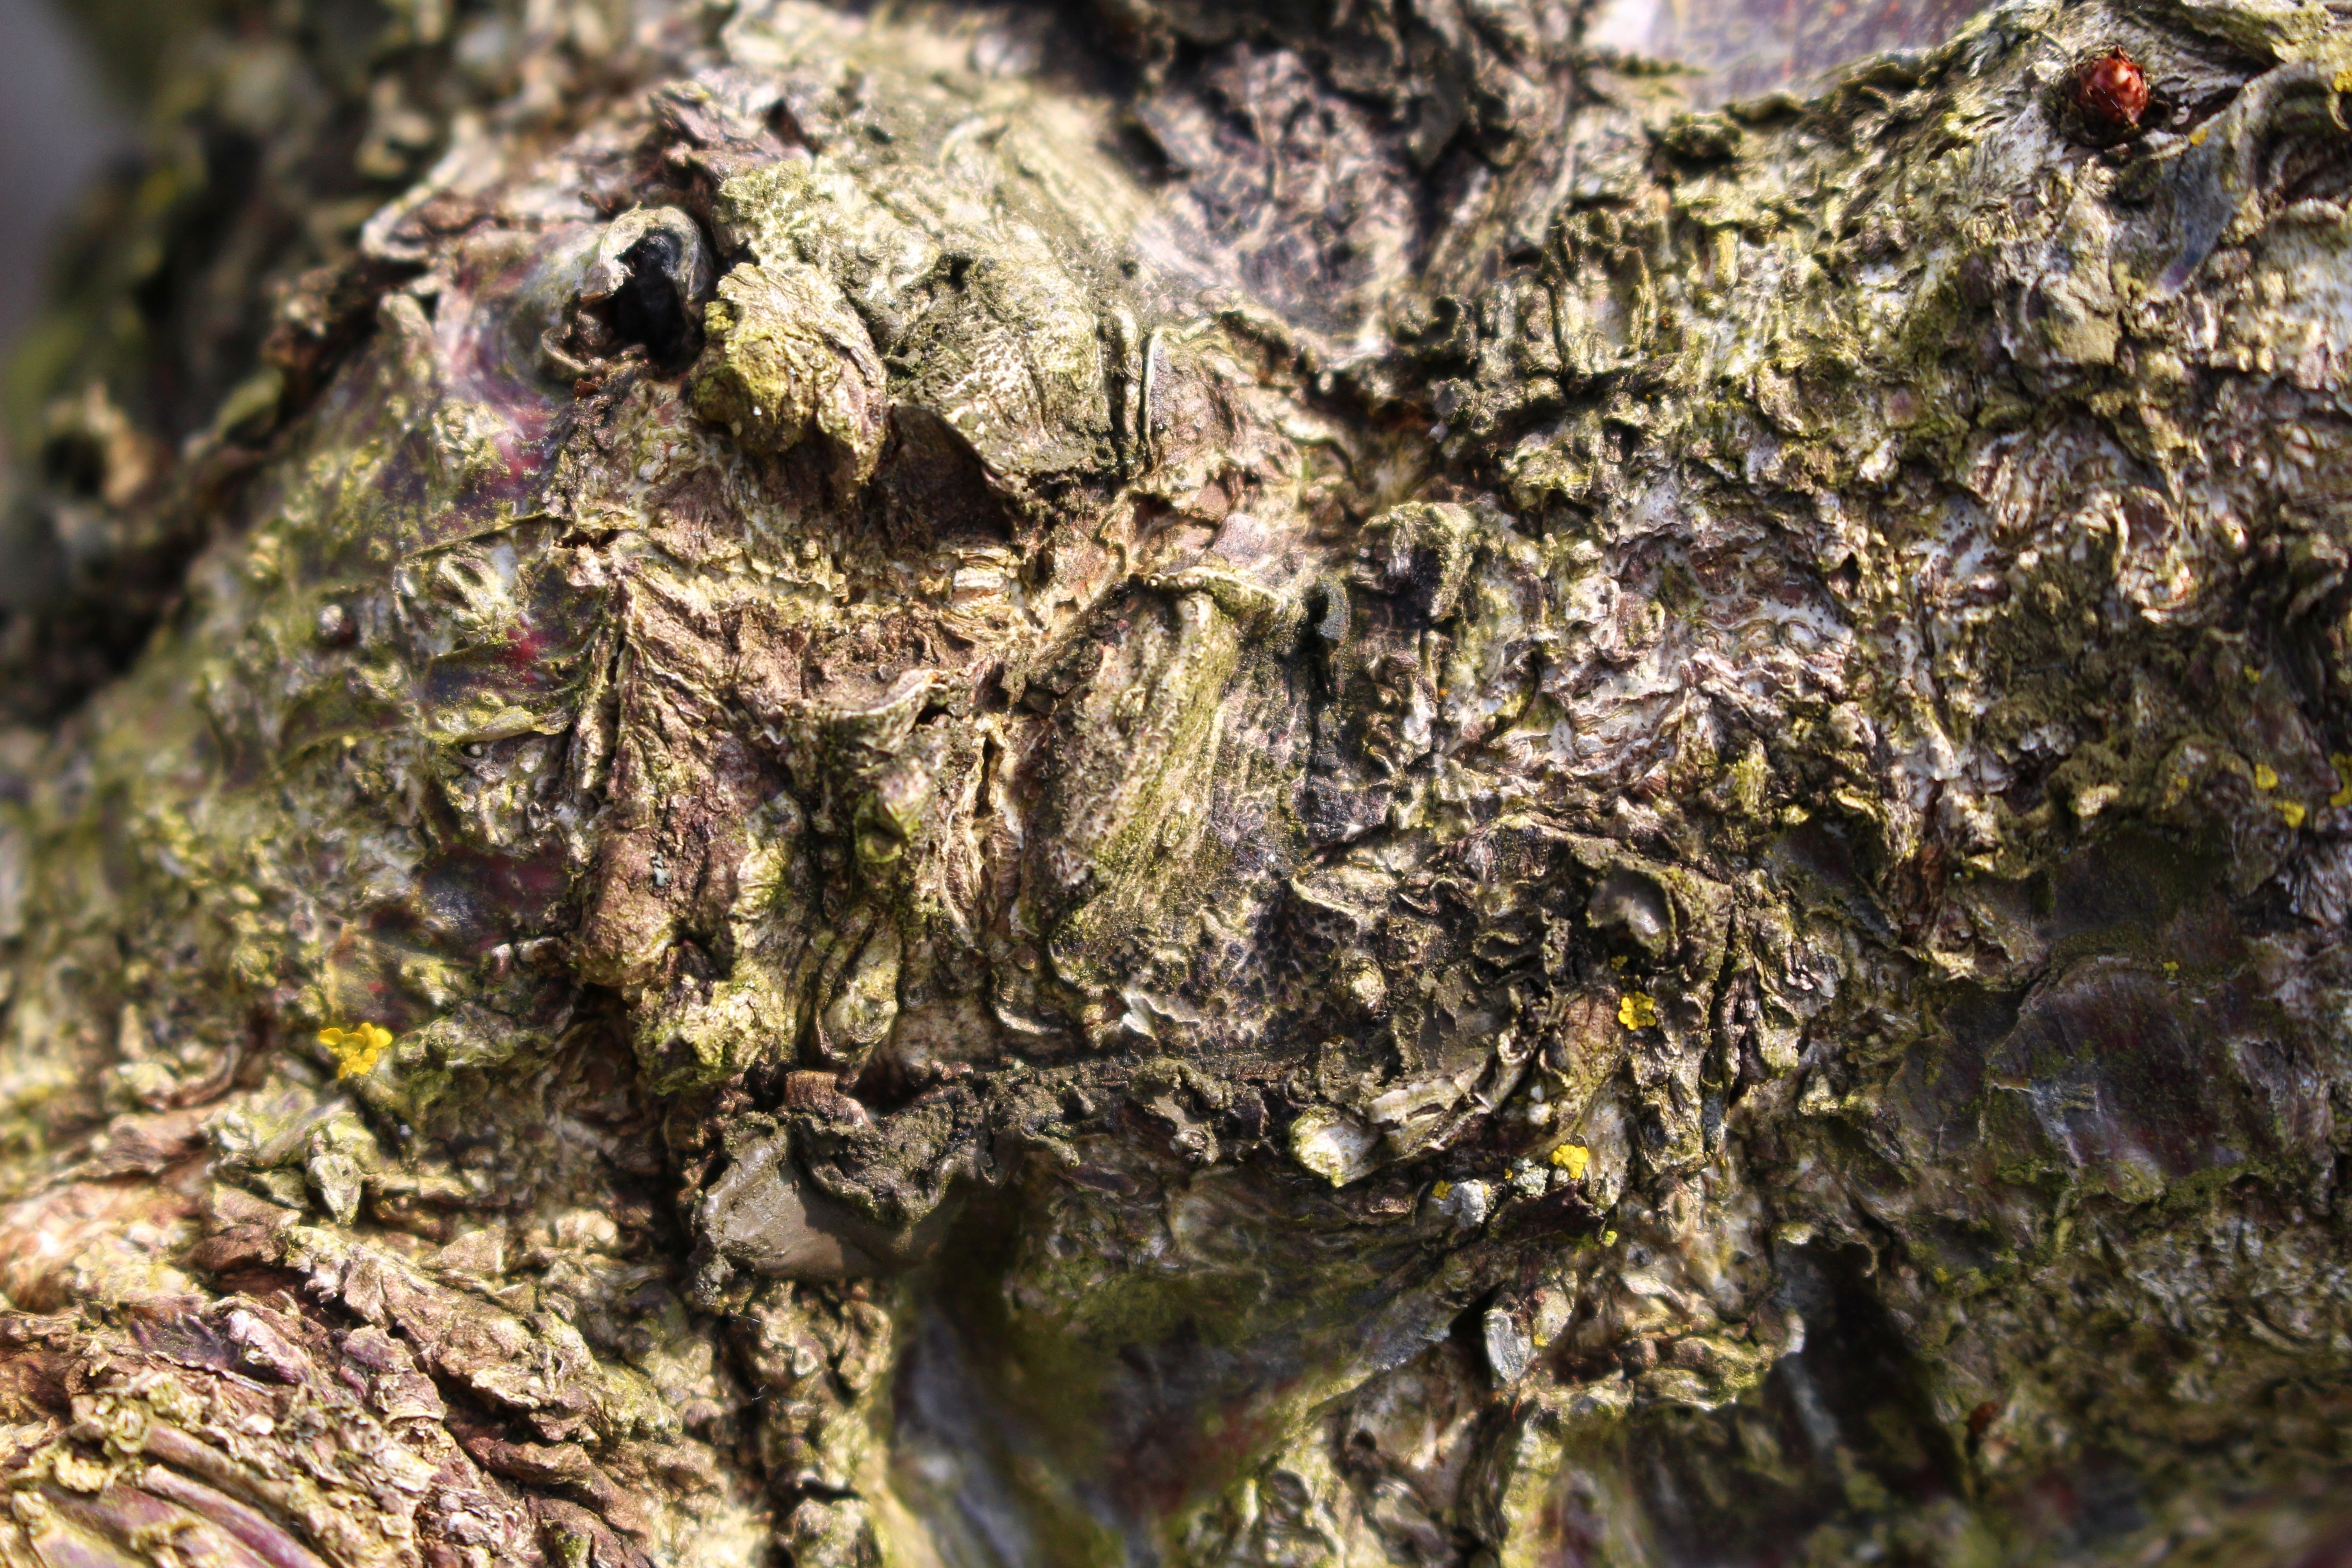
tree, nature, structure, plant, leaf, flower, bark, wildlife, soil, amphibian, flora, fauna, algae, macro photography, land plant